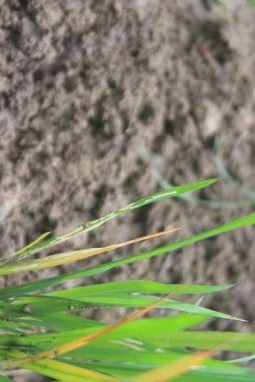
Disease: Tungro